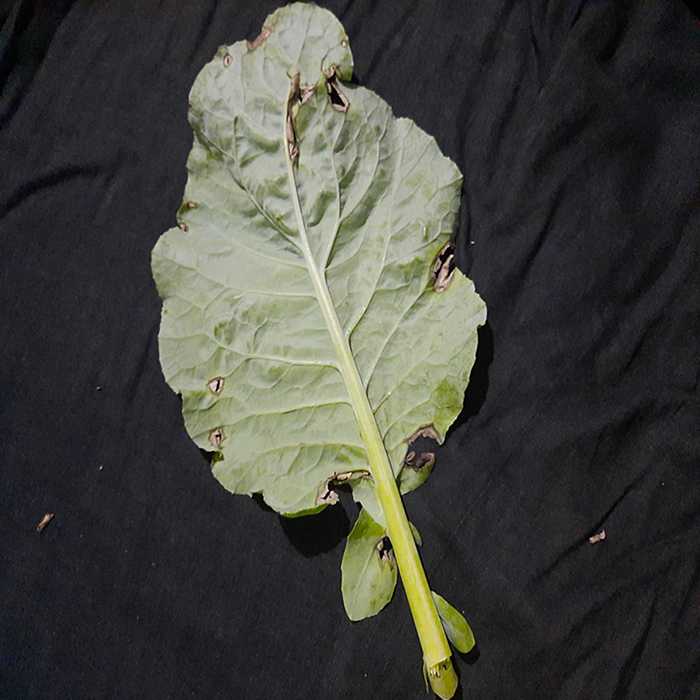
Plant: Cauliflower
Label: Downy mildew